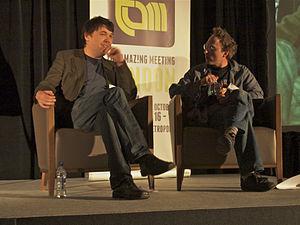
Graham Linehan est un réalisateur et scénariste de télévision irlandais, né le 22 mai 1968 à Dublin.